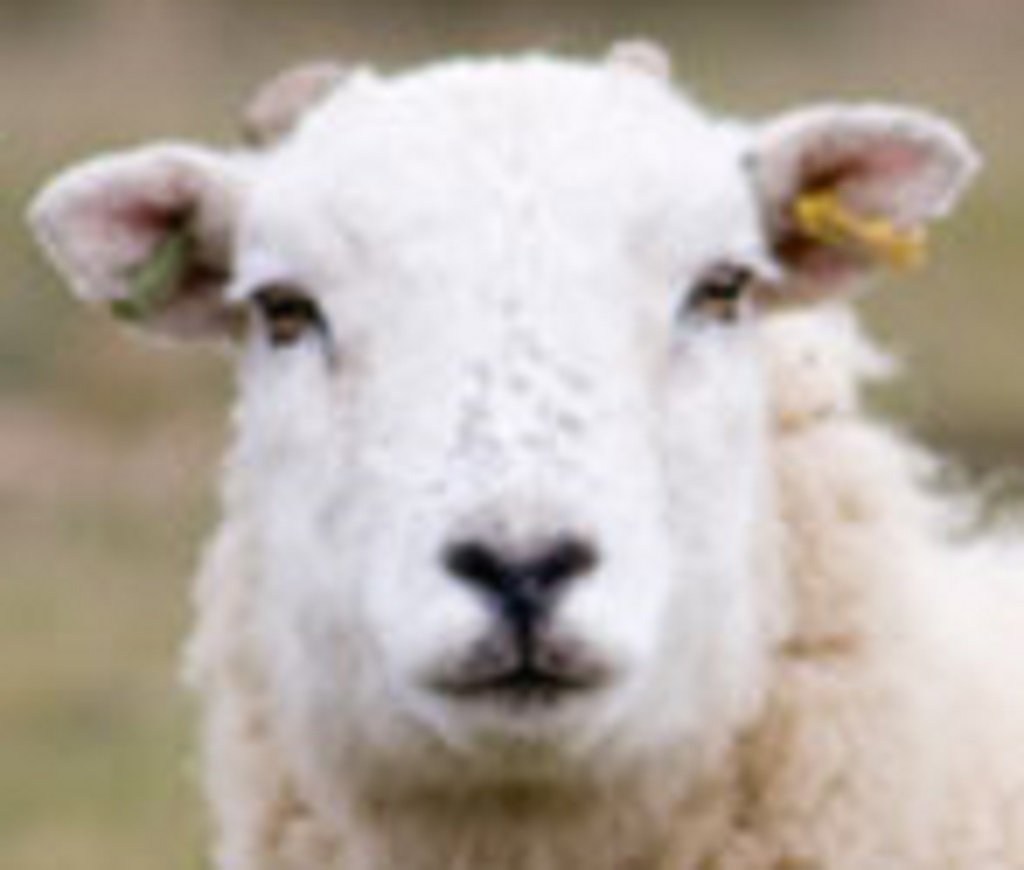
Label: no pain